Ivan Sabanov

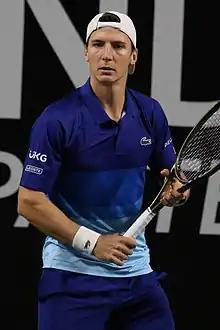

Ivan Sabanov (born 25 June 1992) is a Serbian tennis player who specializes in doubles. He has a career high ATP doubles ranking of World No. 75 achieved on 18 April 2022. He also has a career high ATP singles ranking of World No. 907 achieved on 25 August 2014.